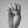
ASL letter: E